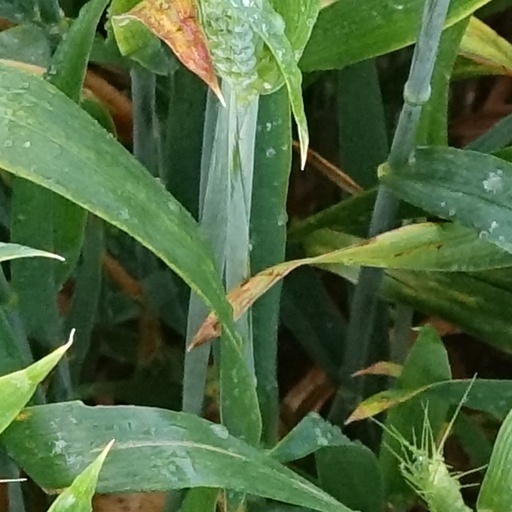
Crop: wheat